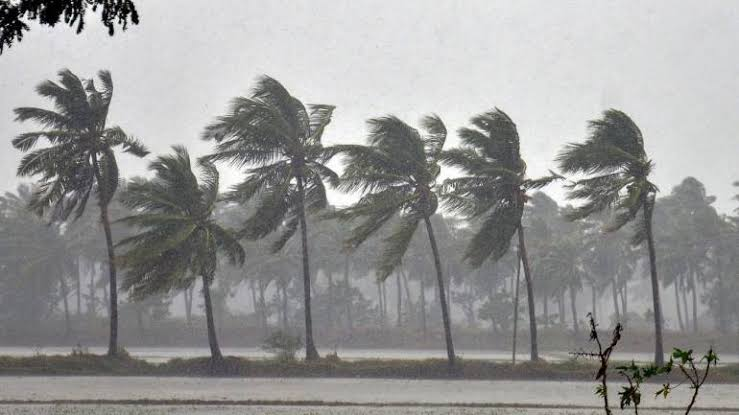
Fire: no
Smoke: no